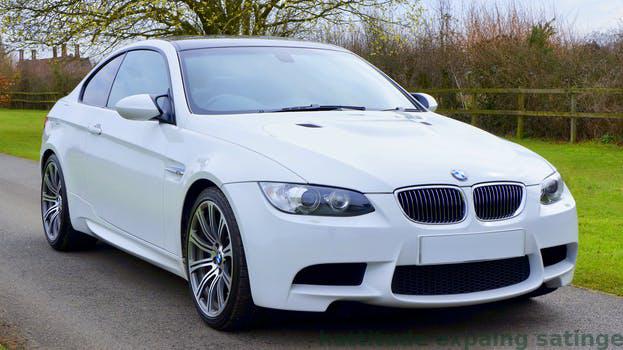
Label: Watermark